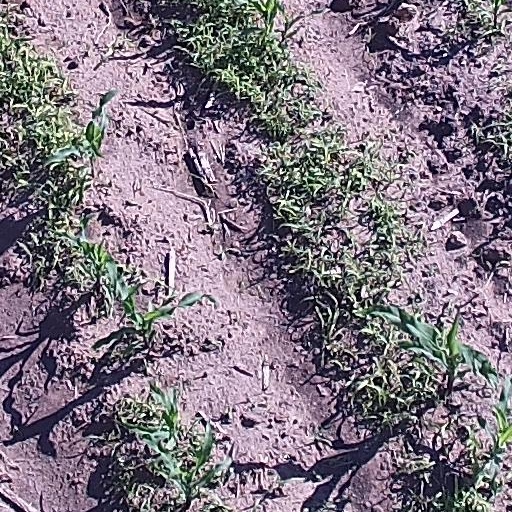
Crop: maize; corn